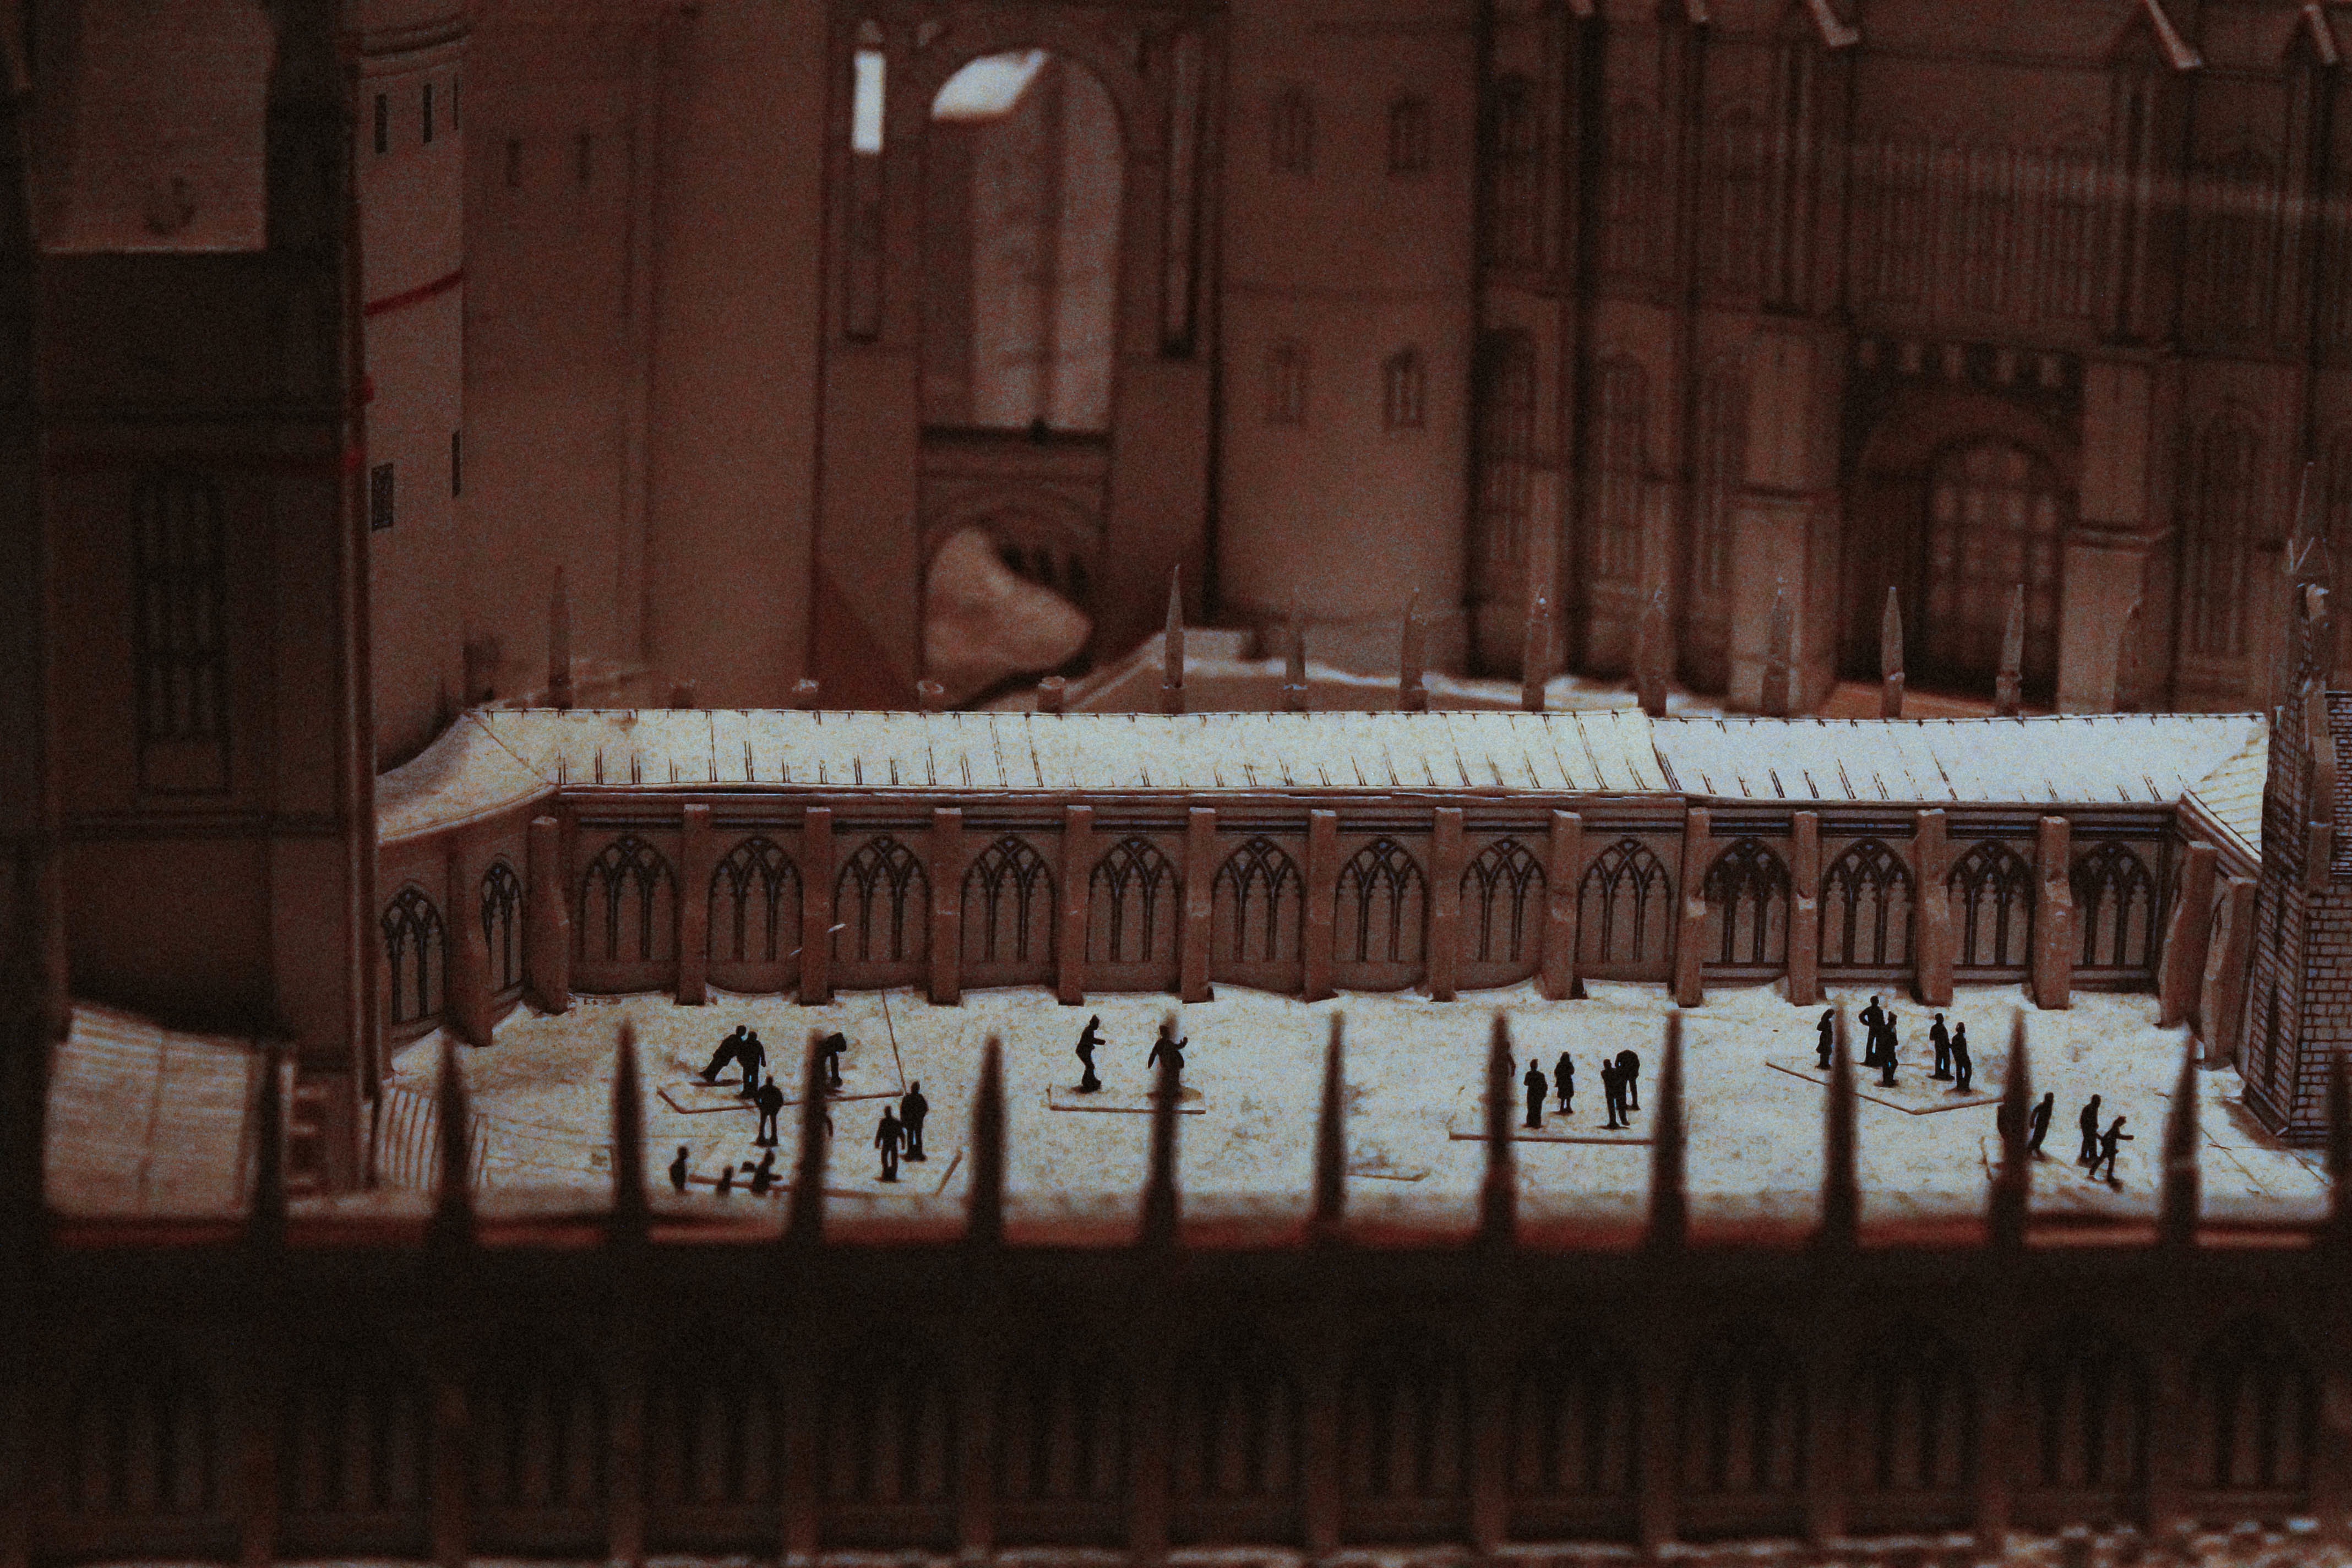
wood, temple, image, ancient history